Battle of Villanueva de Barcarrota

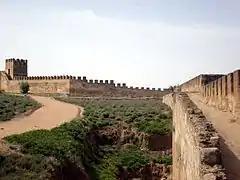
Alcazaba de Badajoz

When Afonso IV of Portugal, who was still besieging the city of Badajoz, was informed of the defeat of the Portuguese troops in Barcarrota he was disheartened, because the defeat added to the difficulties of conquering the city of Badajoz.